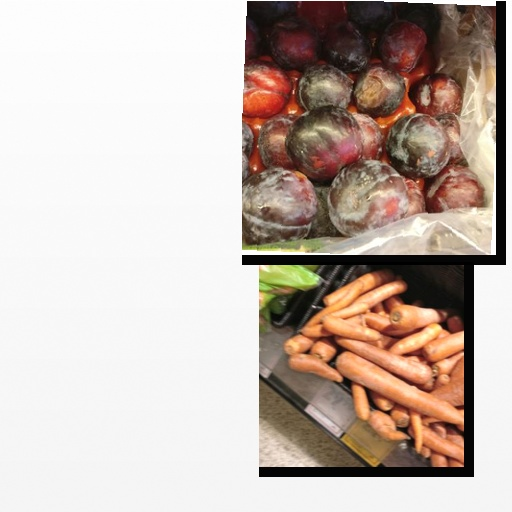
Food items: plum, carrot